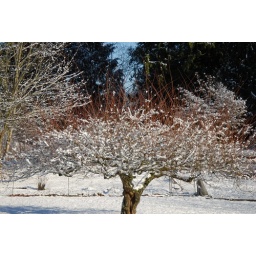
These trees had perfect balls of snow tuffed in them, it almost looked like they were growing popcorn.